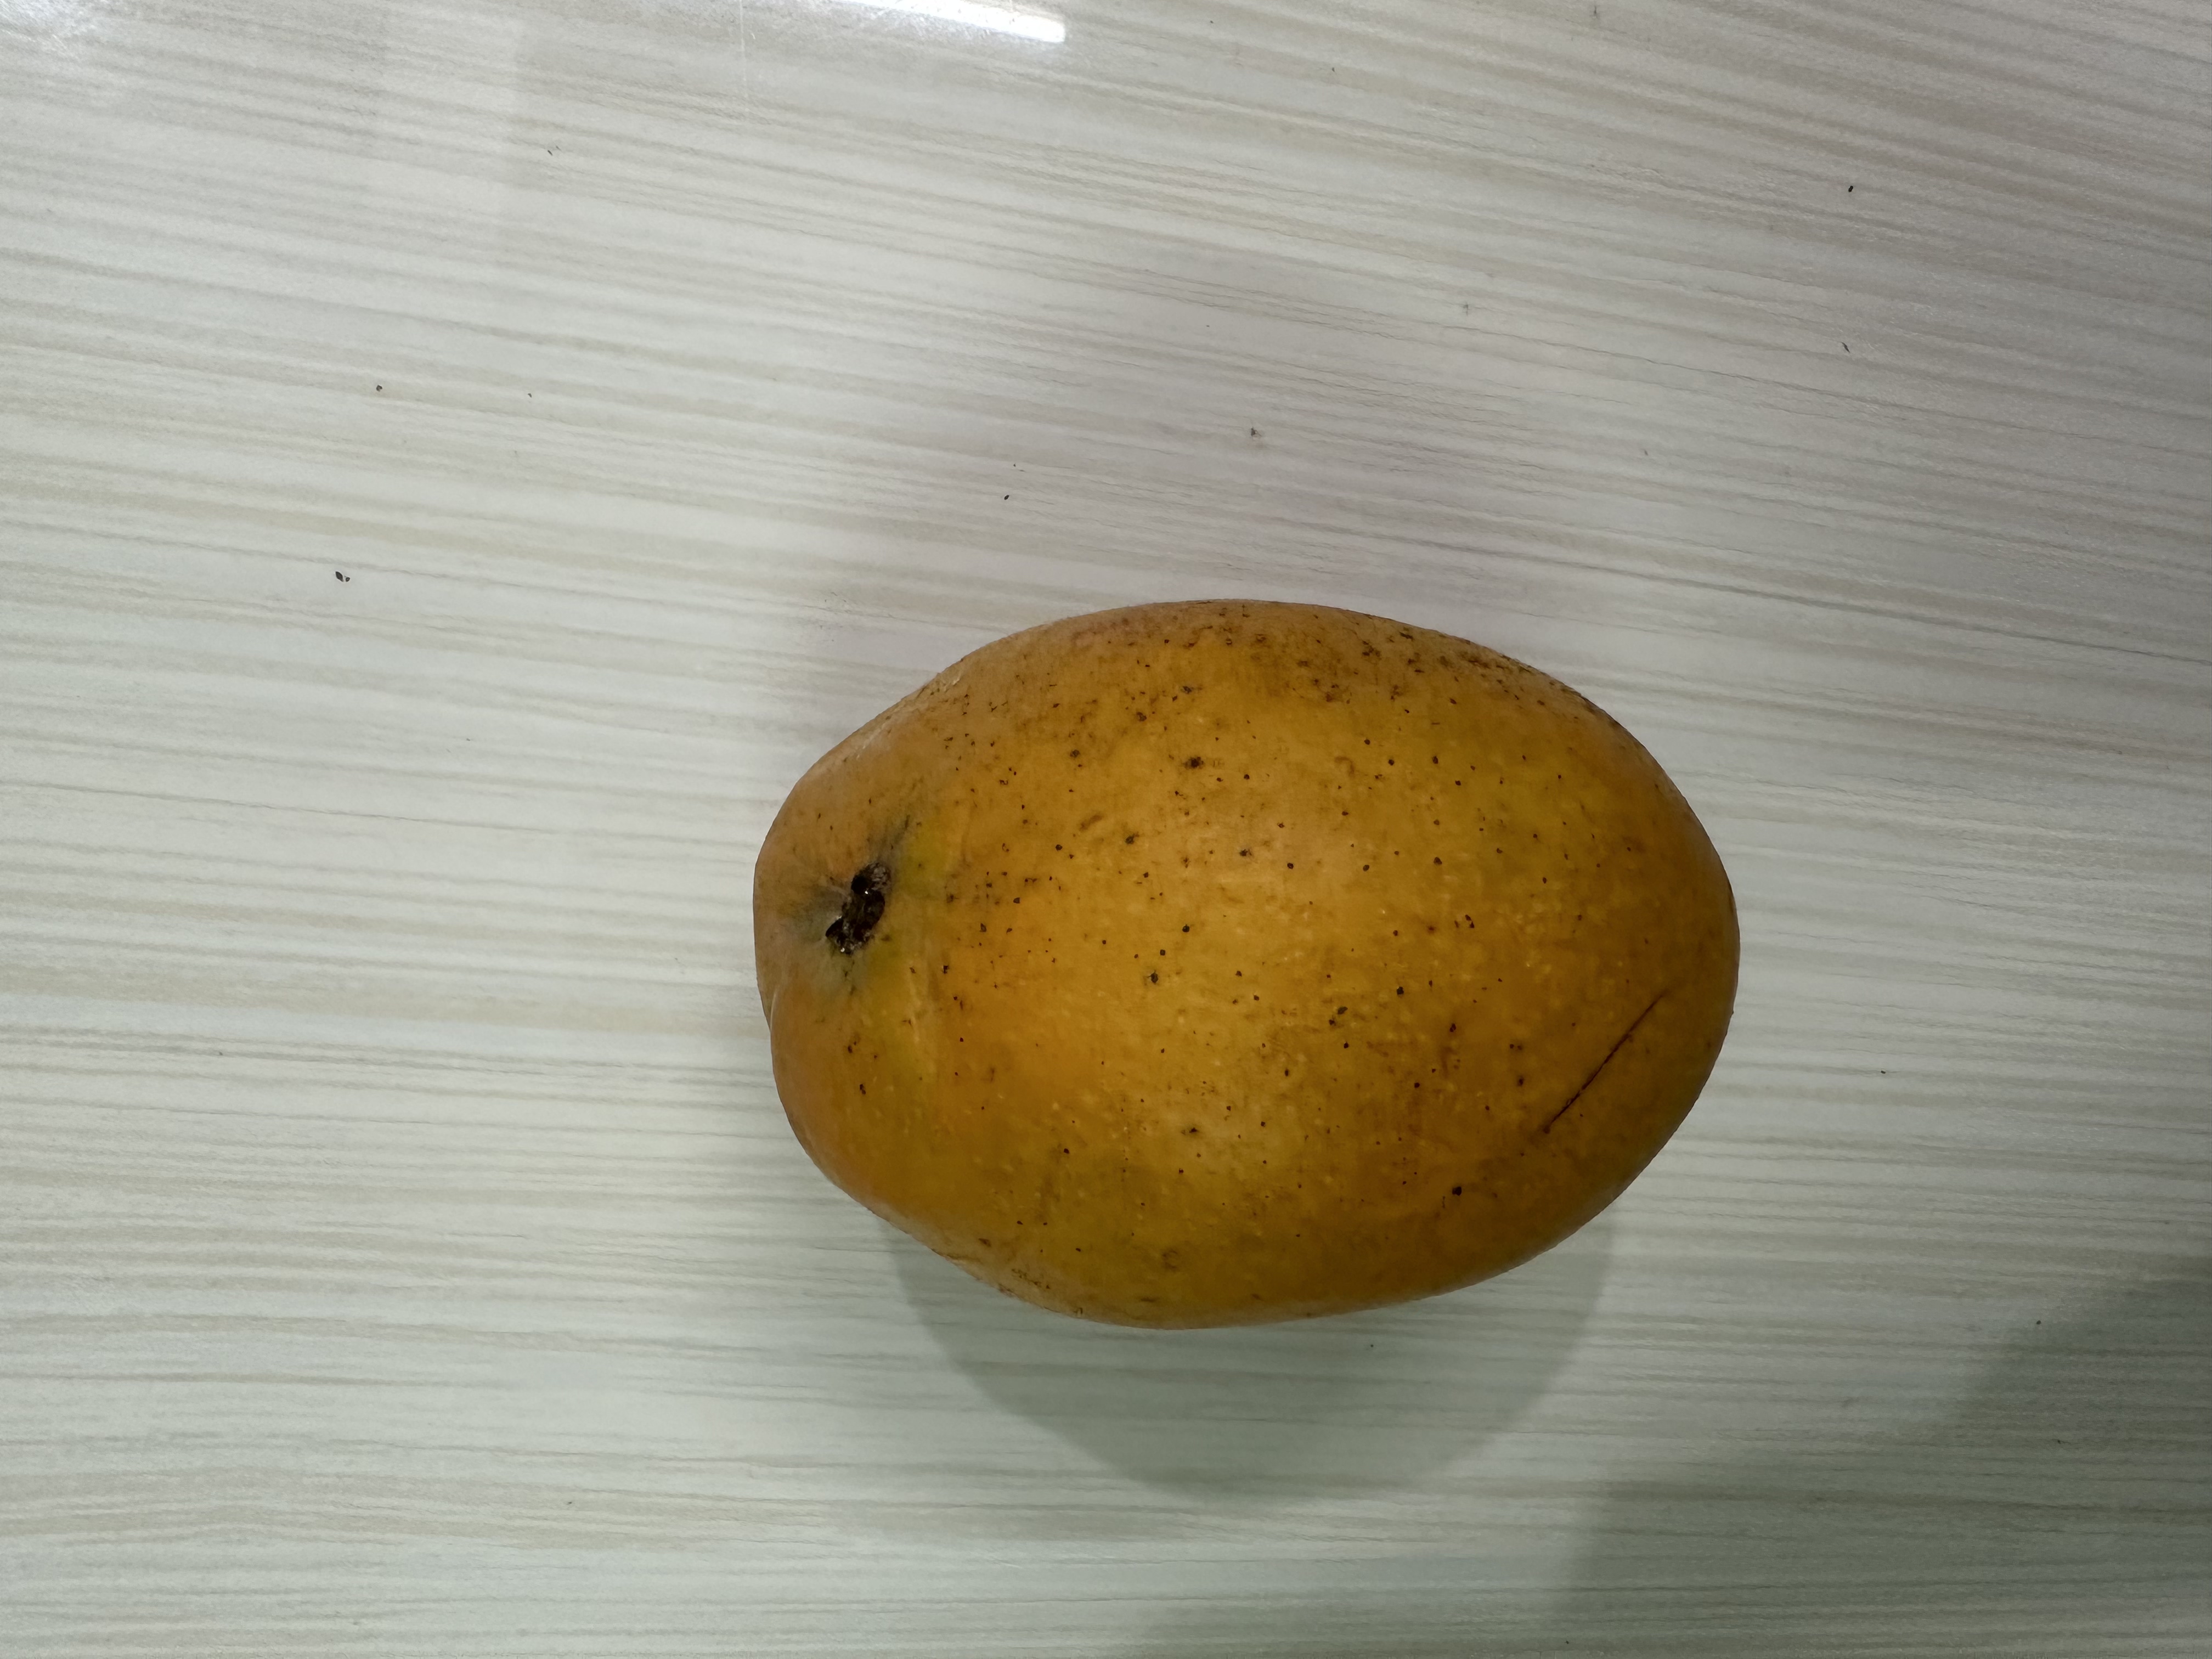
Mango variety: Bari-4